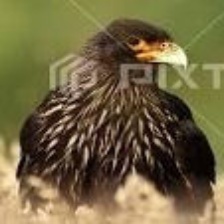
Species: STRIATED CARACARA
Scientific name: PHALCOBOENUS AUSTRALIS